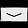
Label: Bag